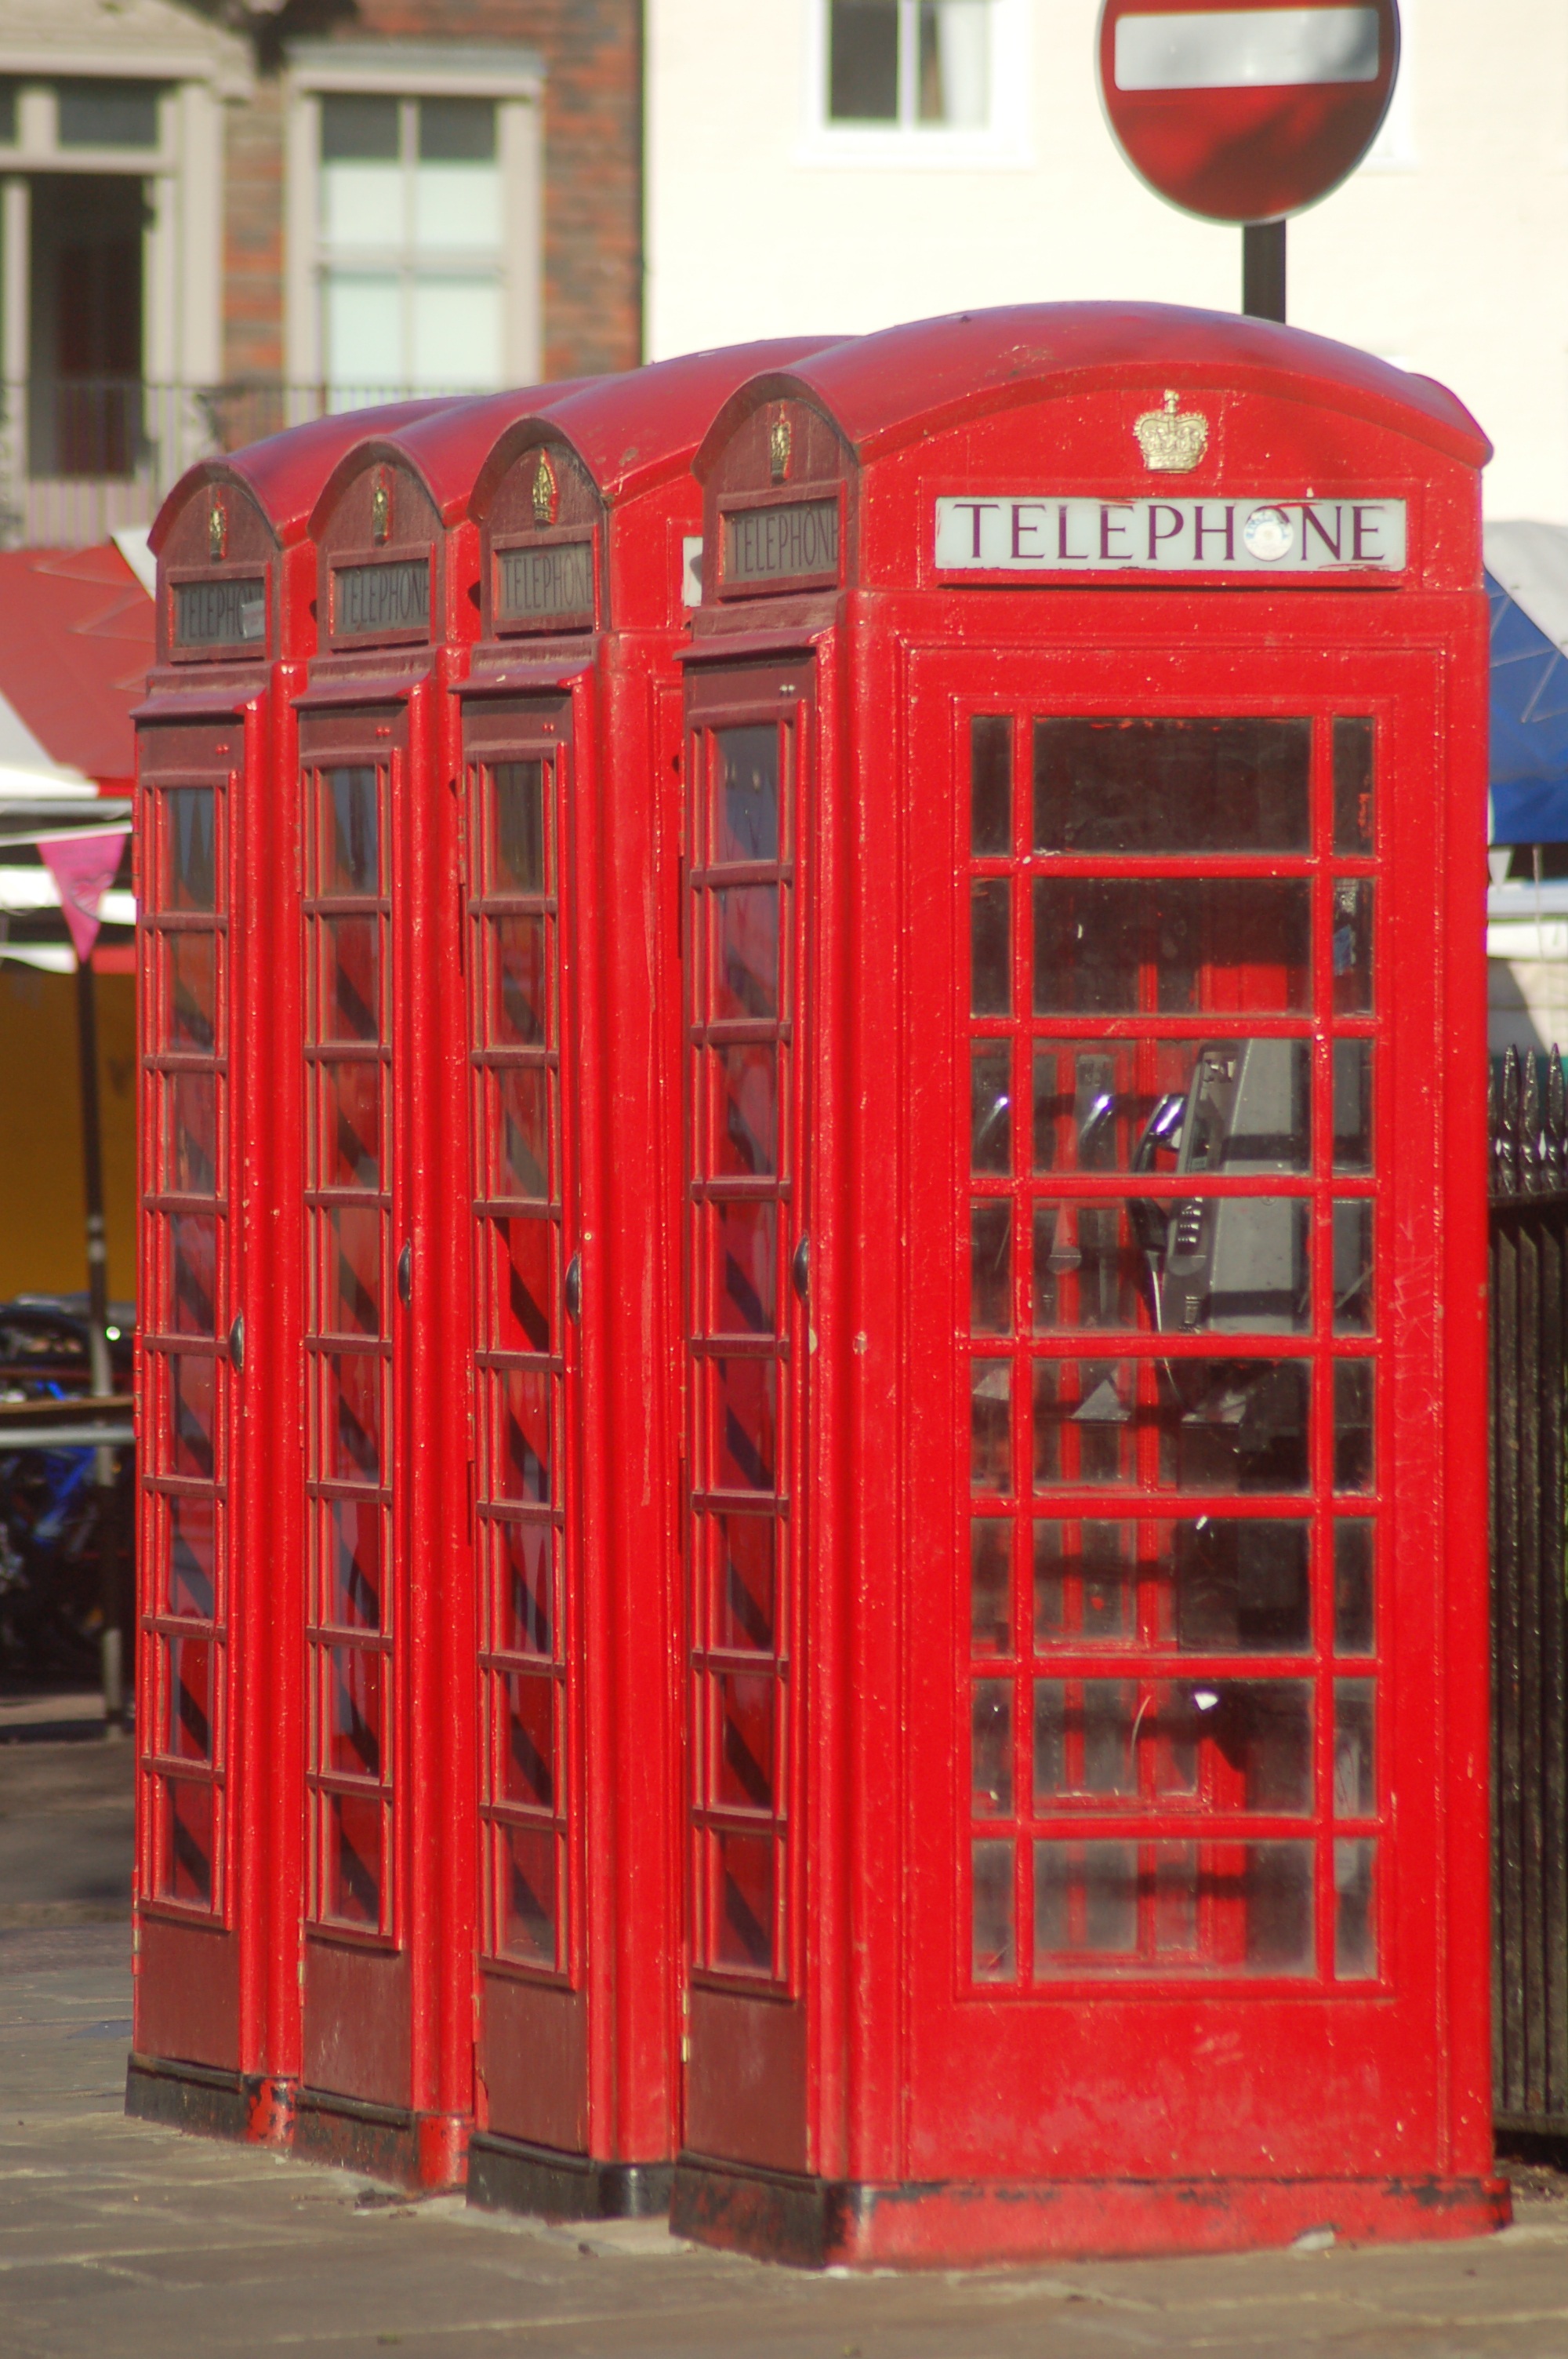
red, public phone, great britain, telephone booth, outdoor structure